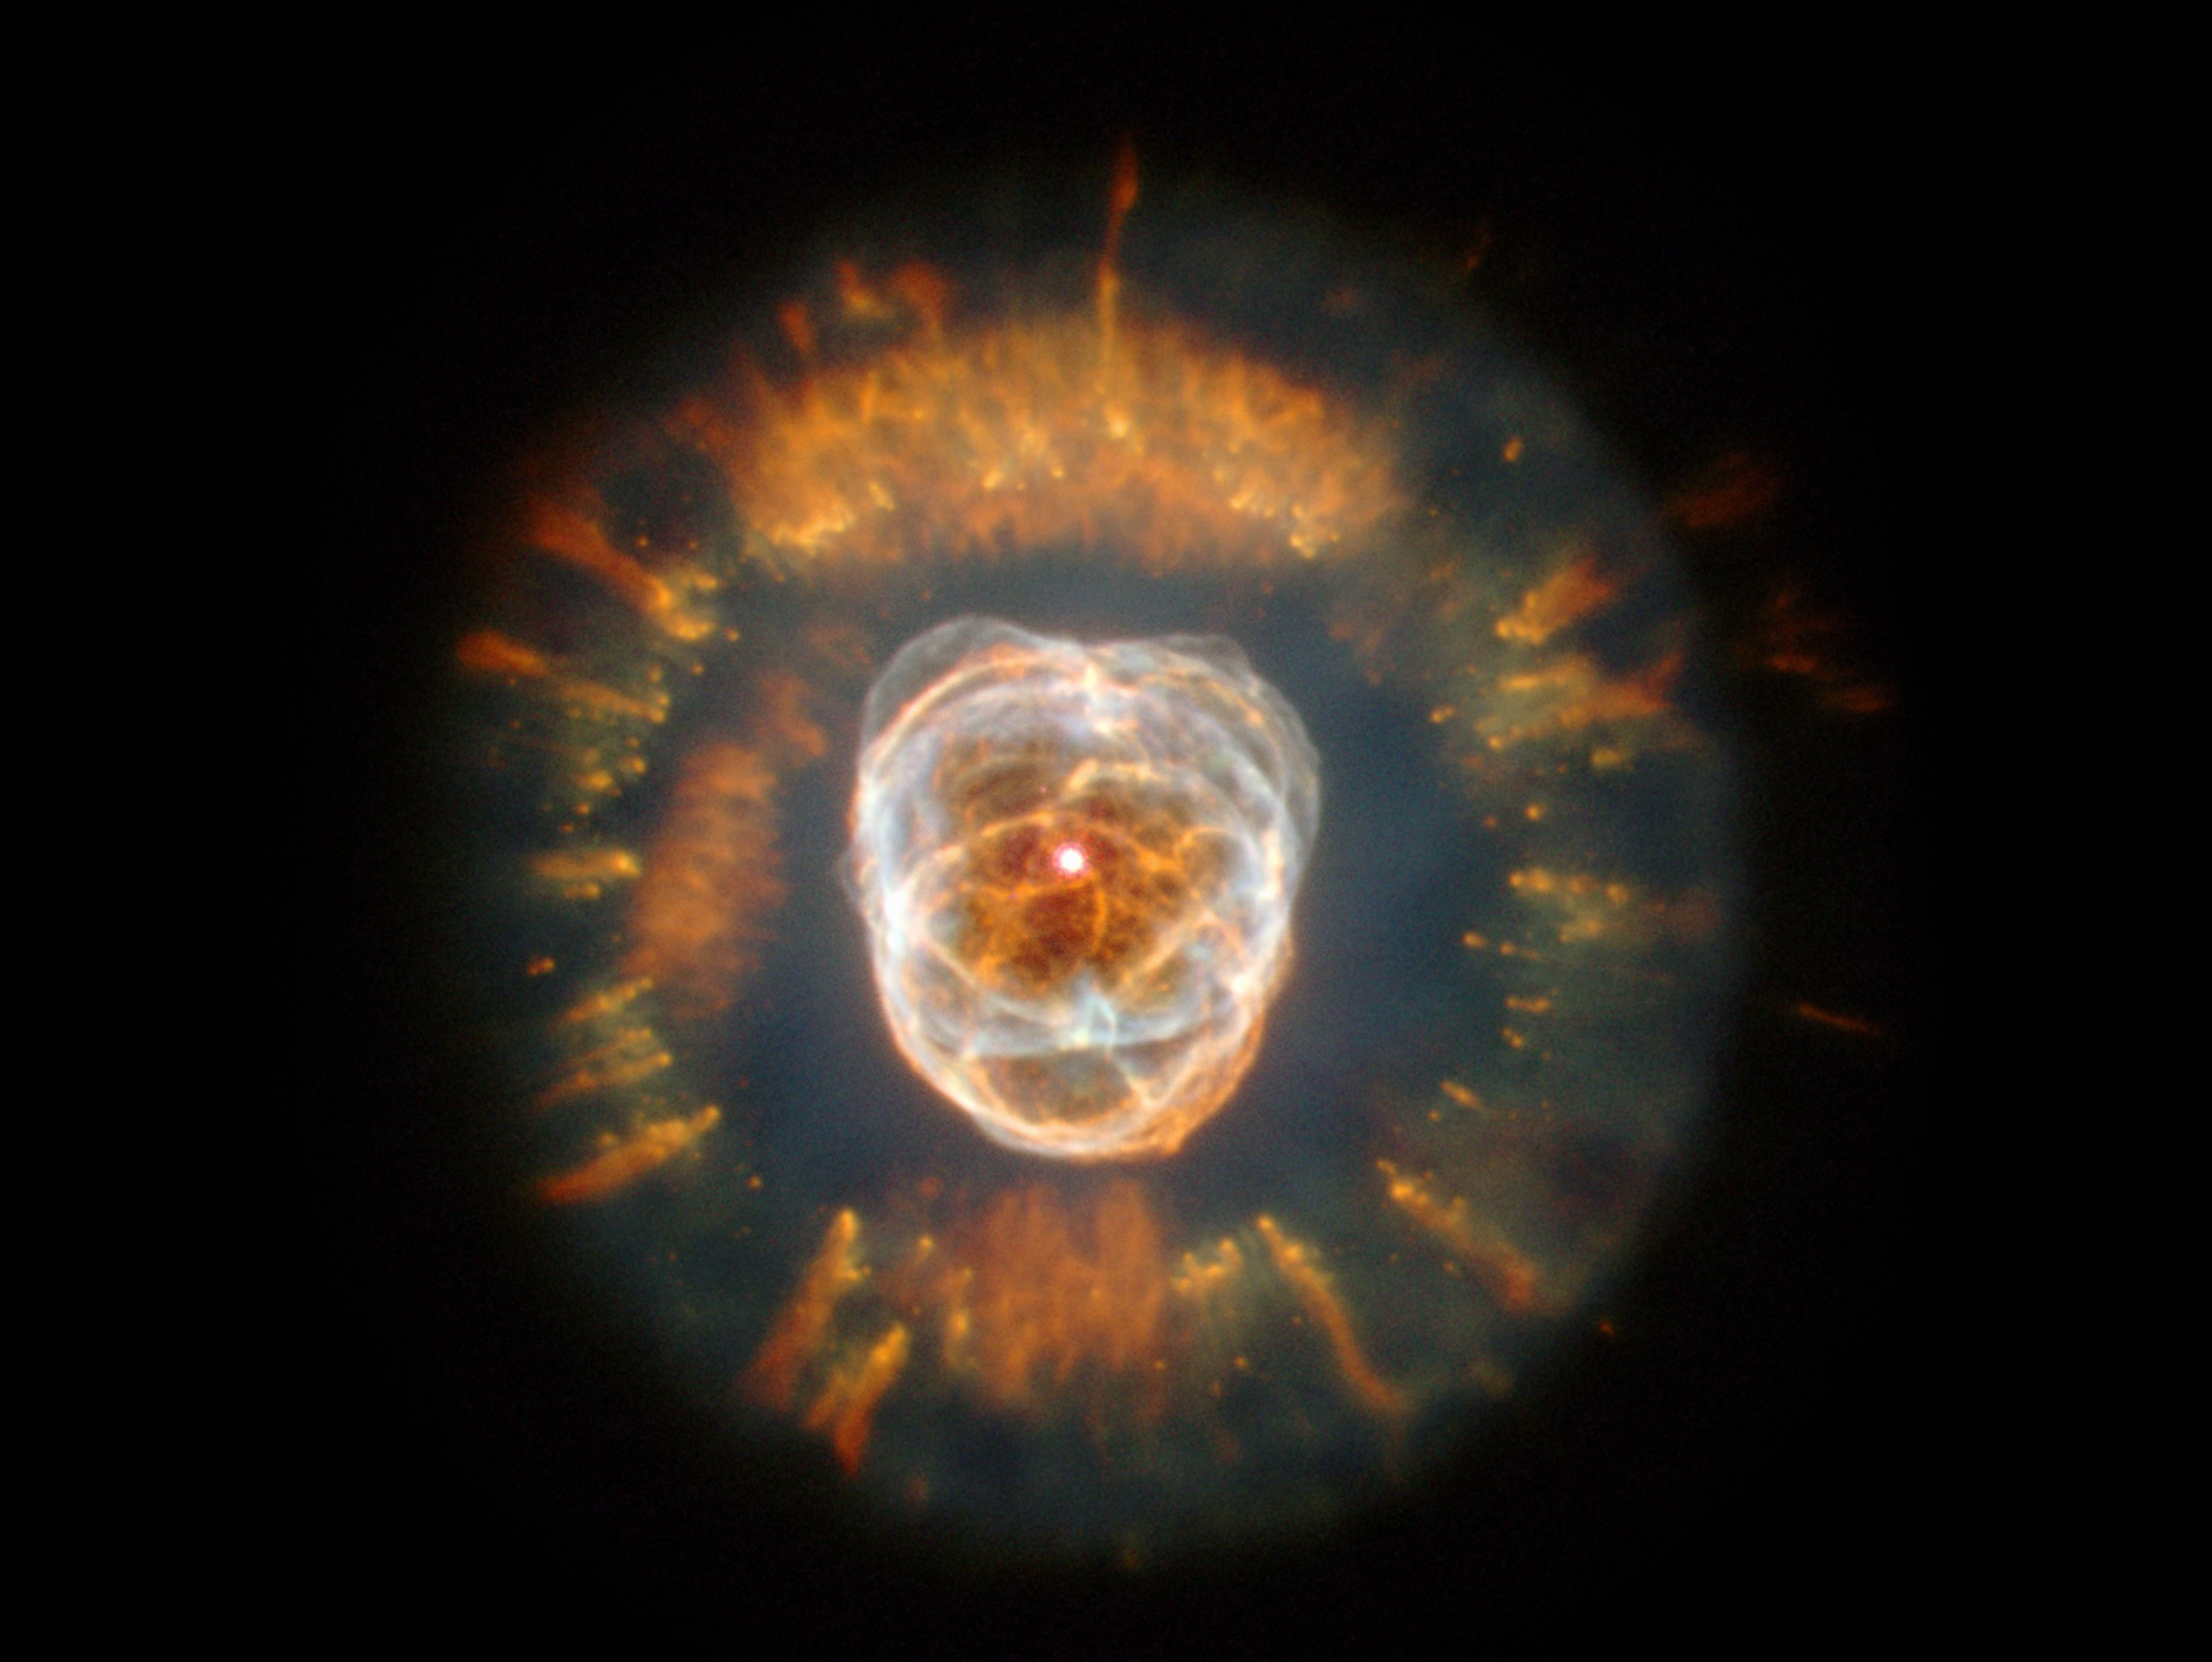
eskimo nebula, ngc 2392, planetary fog, constellation twin, galaxy, starry sky, space, universe, all, night sky, sky, astronautics, nasa, space travel, aviation, astronomy, science, research